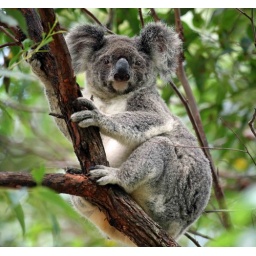
This is a wild koala I spotted resting in a tree by the Springbrook road.